Brad Lang

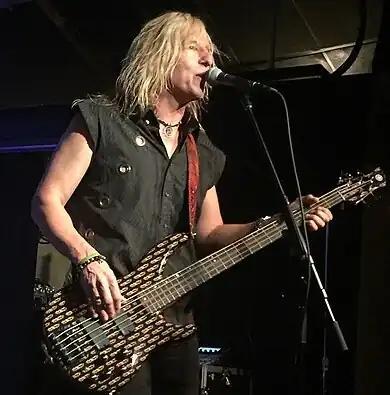
Lang playing for Y&T in 2016

Bradley Allen Lang (born March 18) is an American bassist. He became known for playing with Y&T, replacing long-time group member Phil Kennemore, after the latter was diagnosed with lung cancer. He later played with Bobby Blotzer's Ratt and BulletBoys.